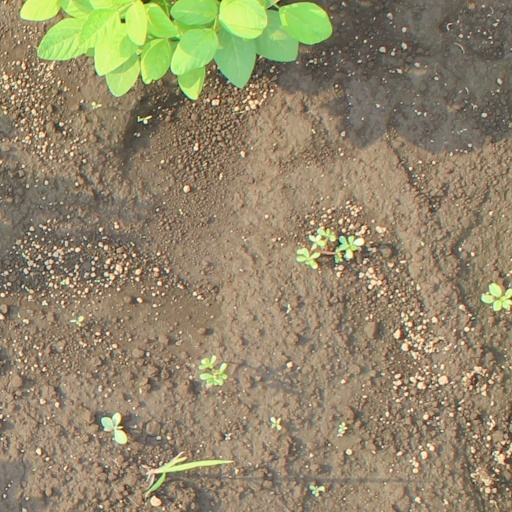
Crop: soybean